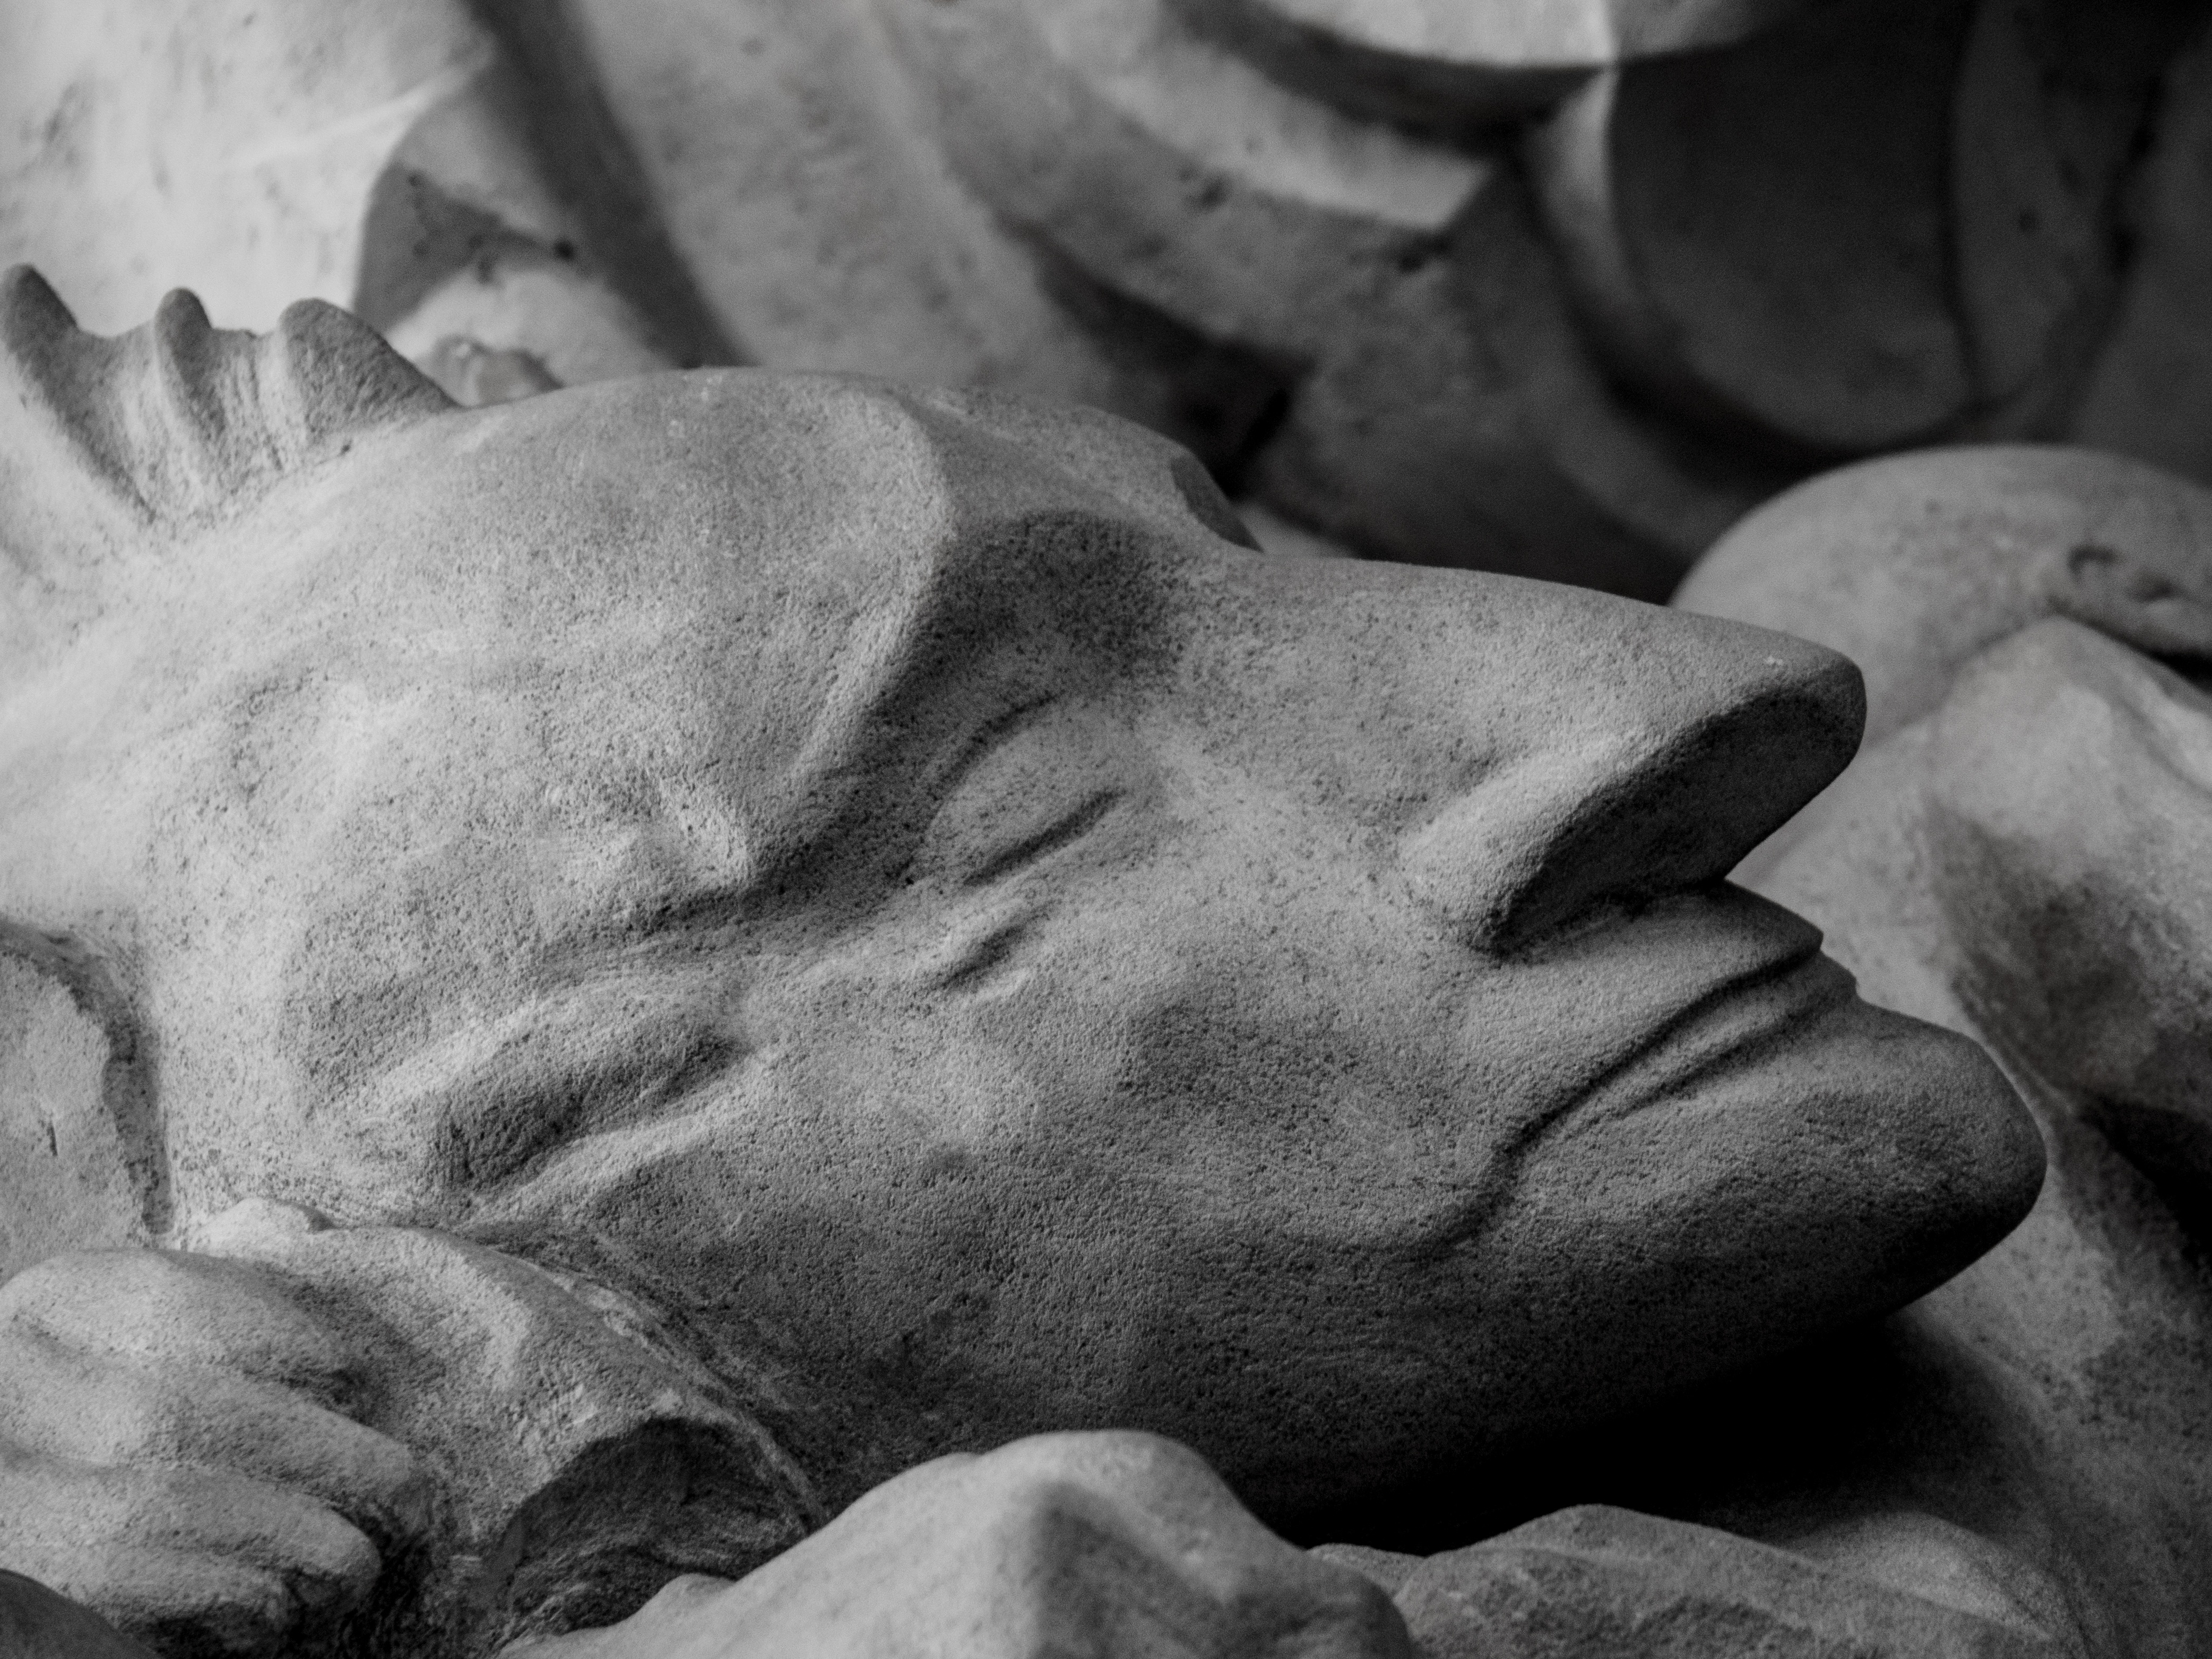
hand, black and white, architecture, white, photography, glass, statue, reflection, tower, cathedral, black, monochrome, barcelona, modern architecture, close up, sculpture, art, lights, colors, drawing, windows, head, catalonia, lyrics, sagrada familia, monochrome photography